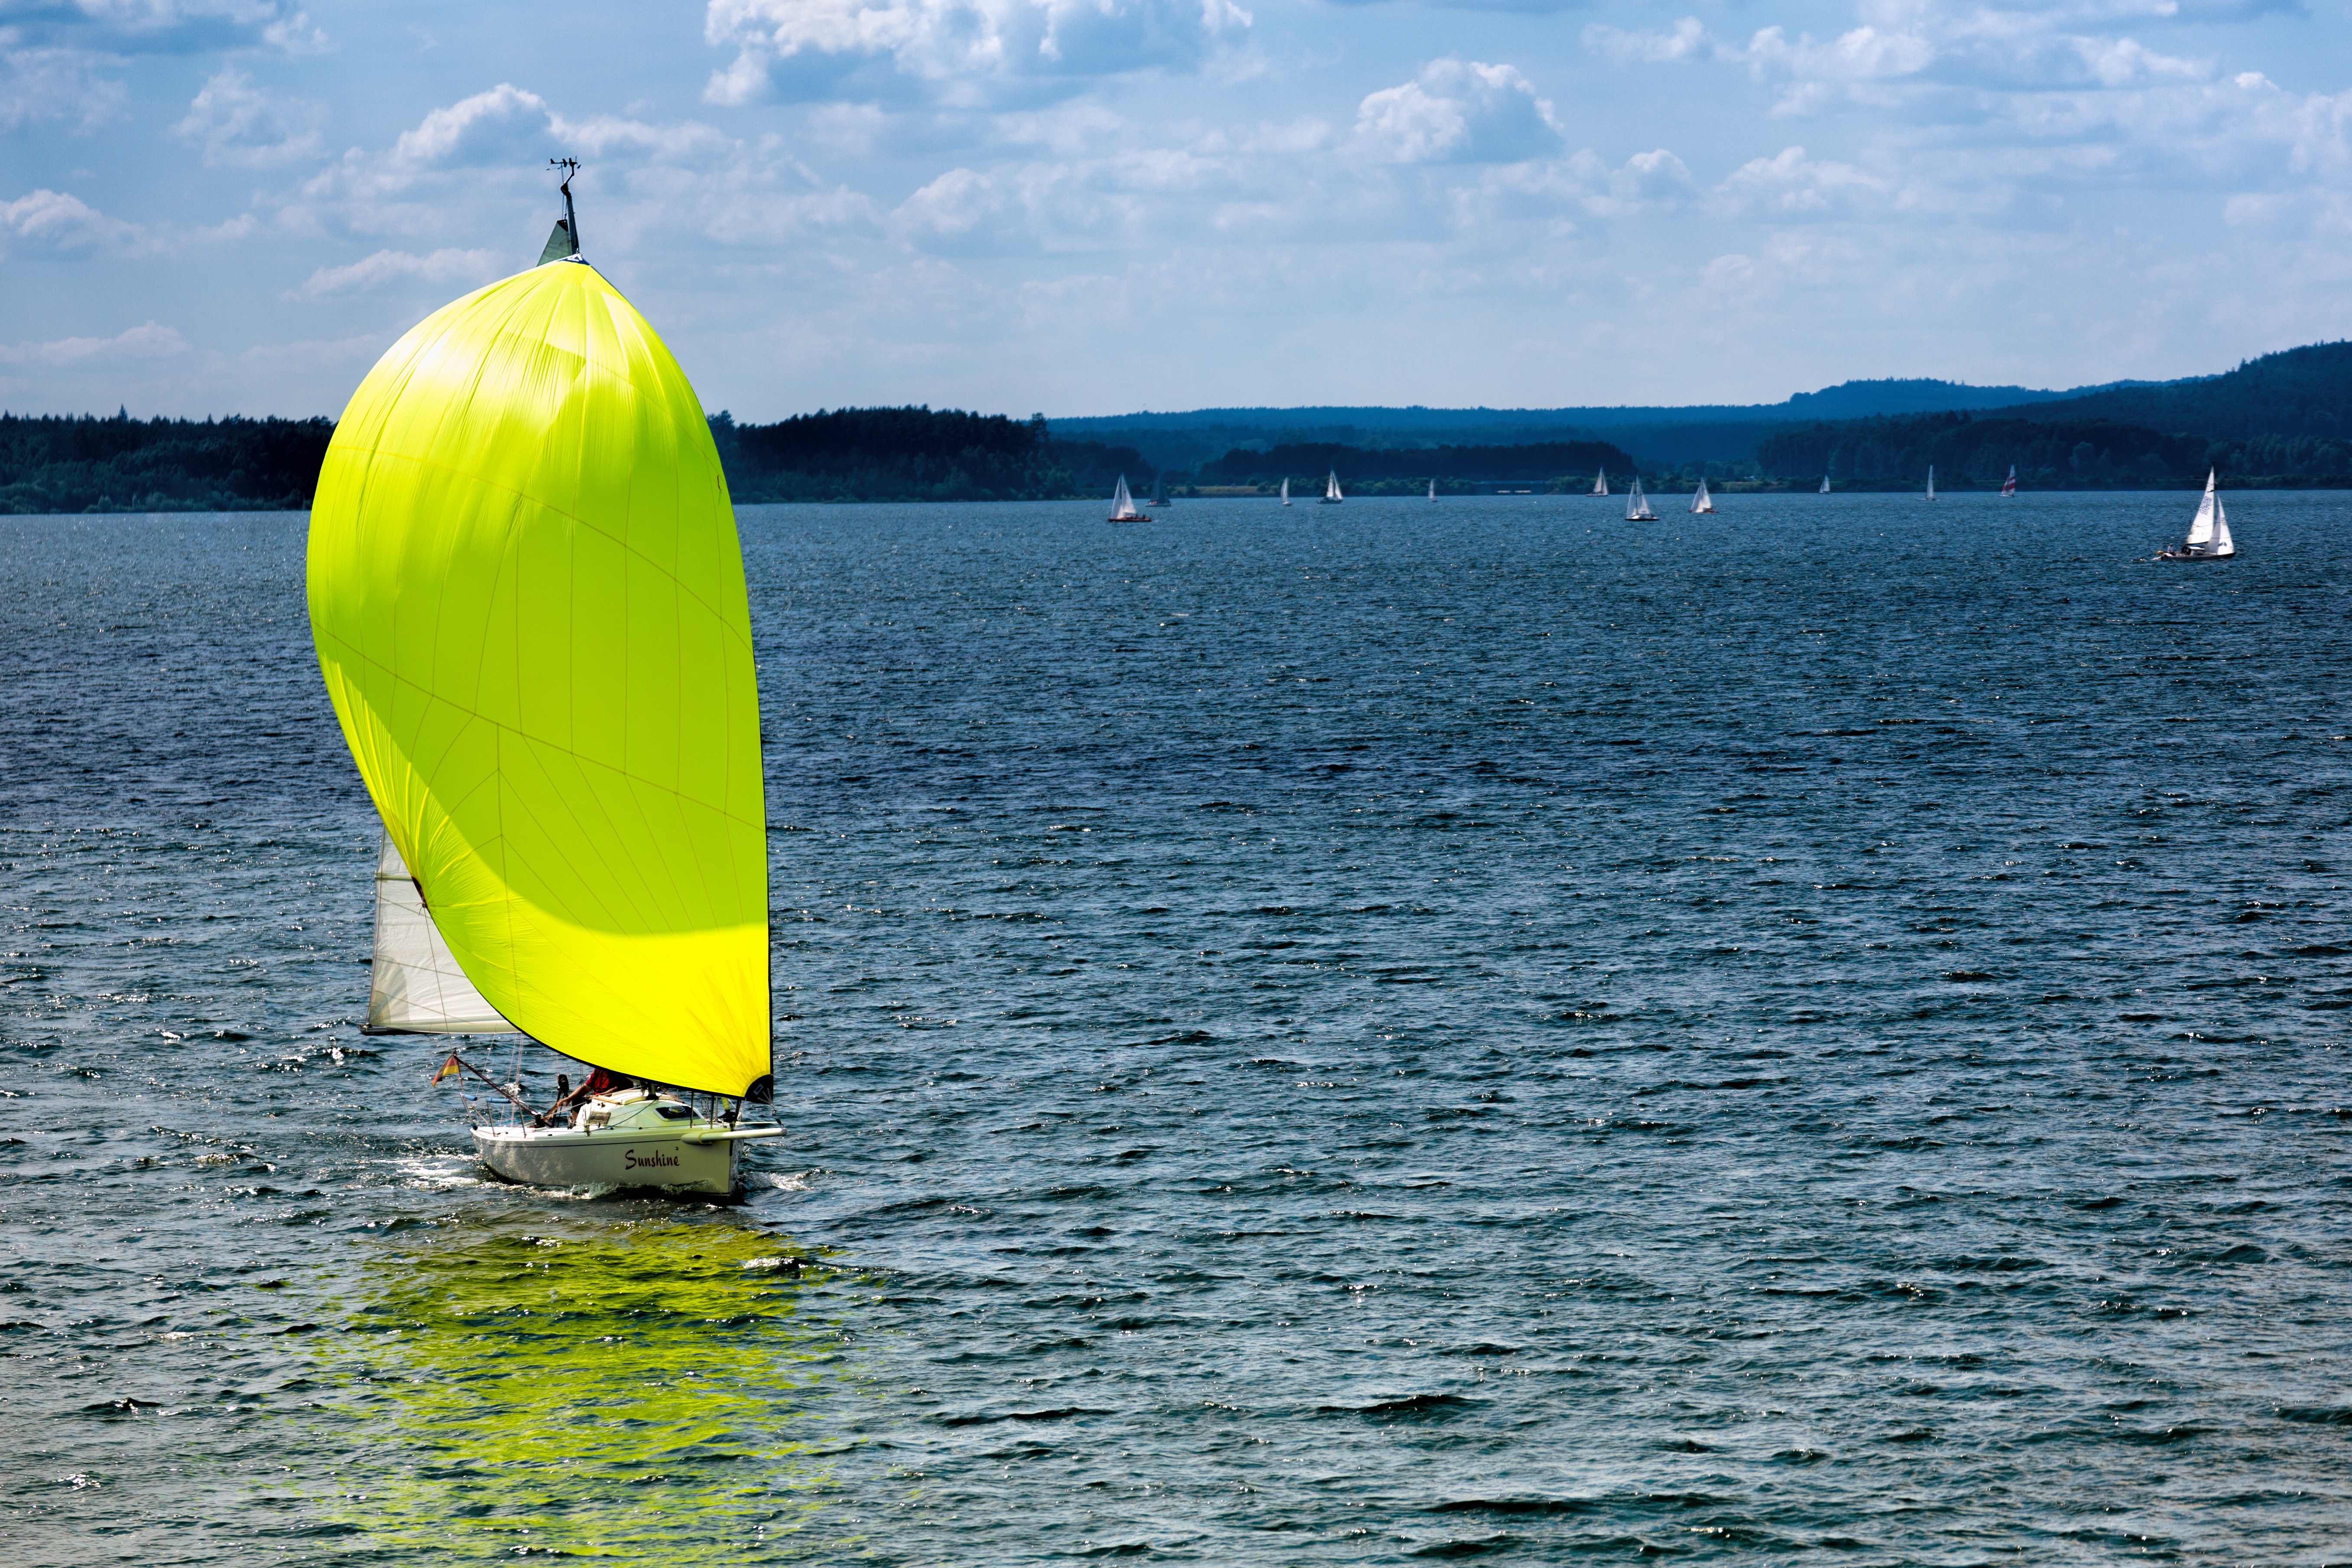
sea, water, ocean, sun, boat, wave, lake, wind, boot, paddle, vehicle, sailing, holiday, bay, sailboat, sports, boating, windsurfing, sail, bavaria, sailing vessel, water sports, summer vacation, brombachsee, surfing equipment and supplies